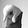
ASL letter: Q